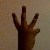
The image shows a hand gesture representing the number 6 in Indian Sign Language.